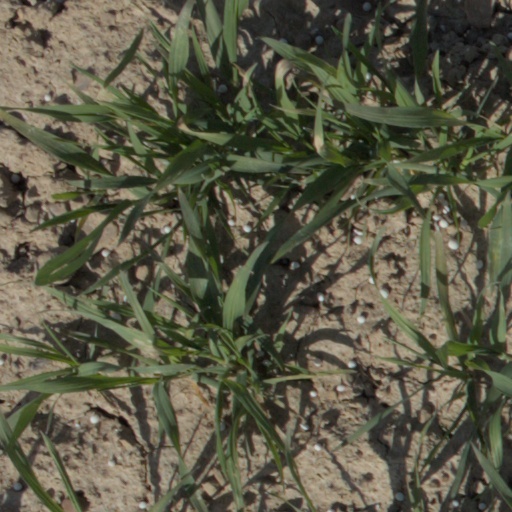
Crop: wheat